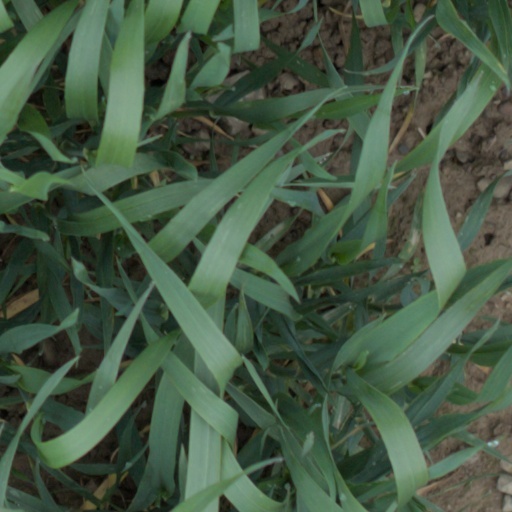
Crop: wheat